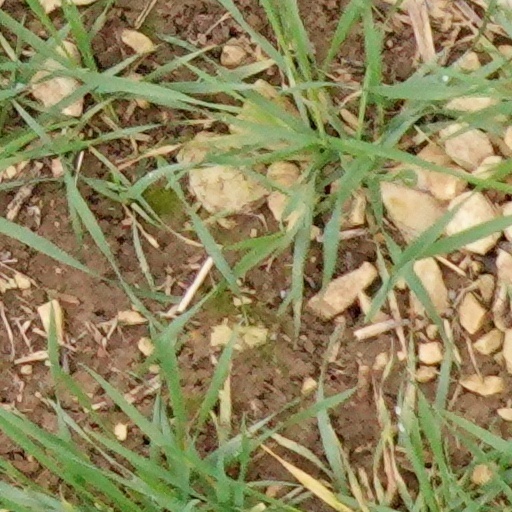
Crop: wheat